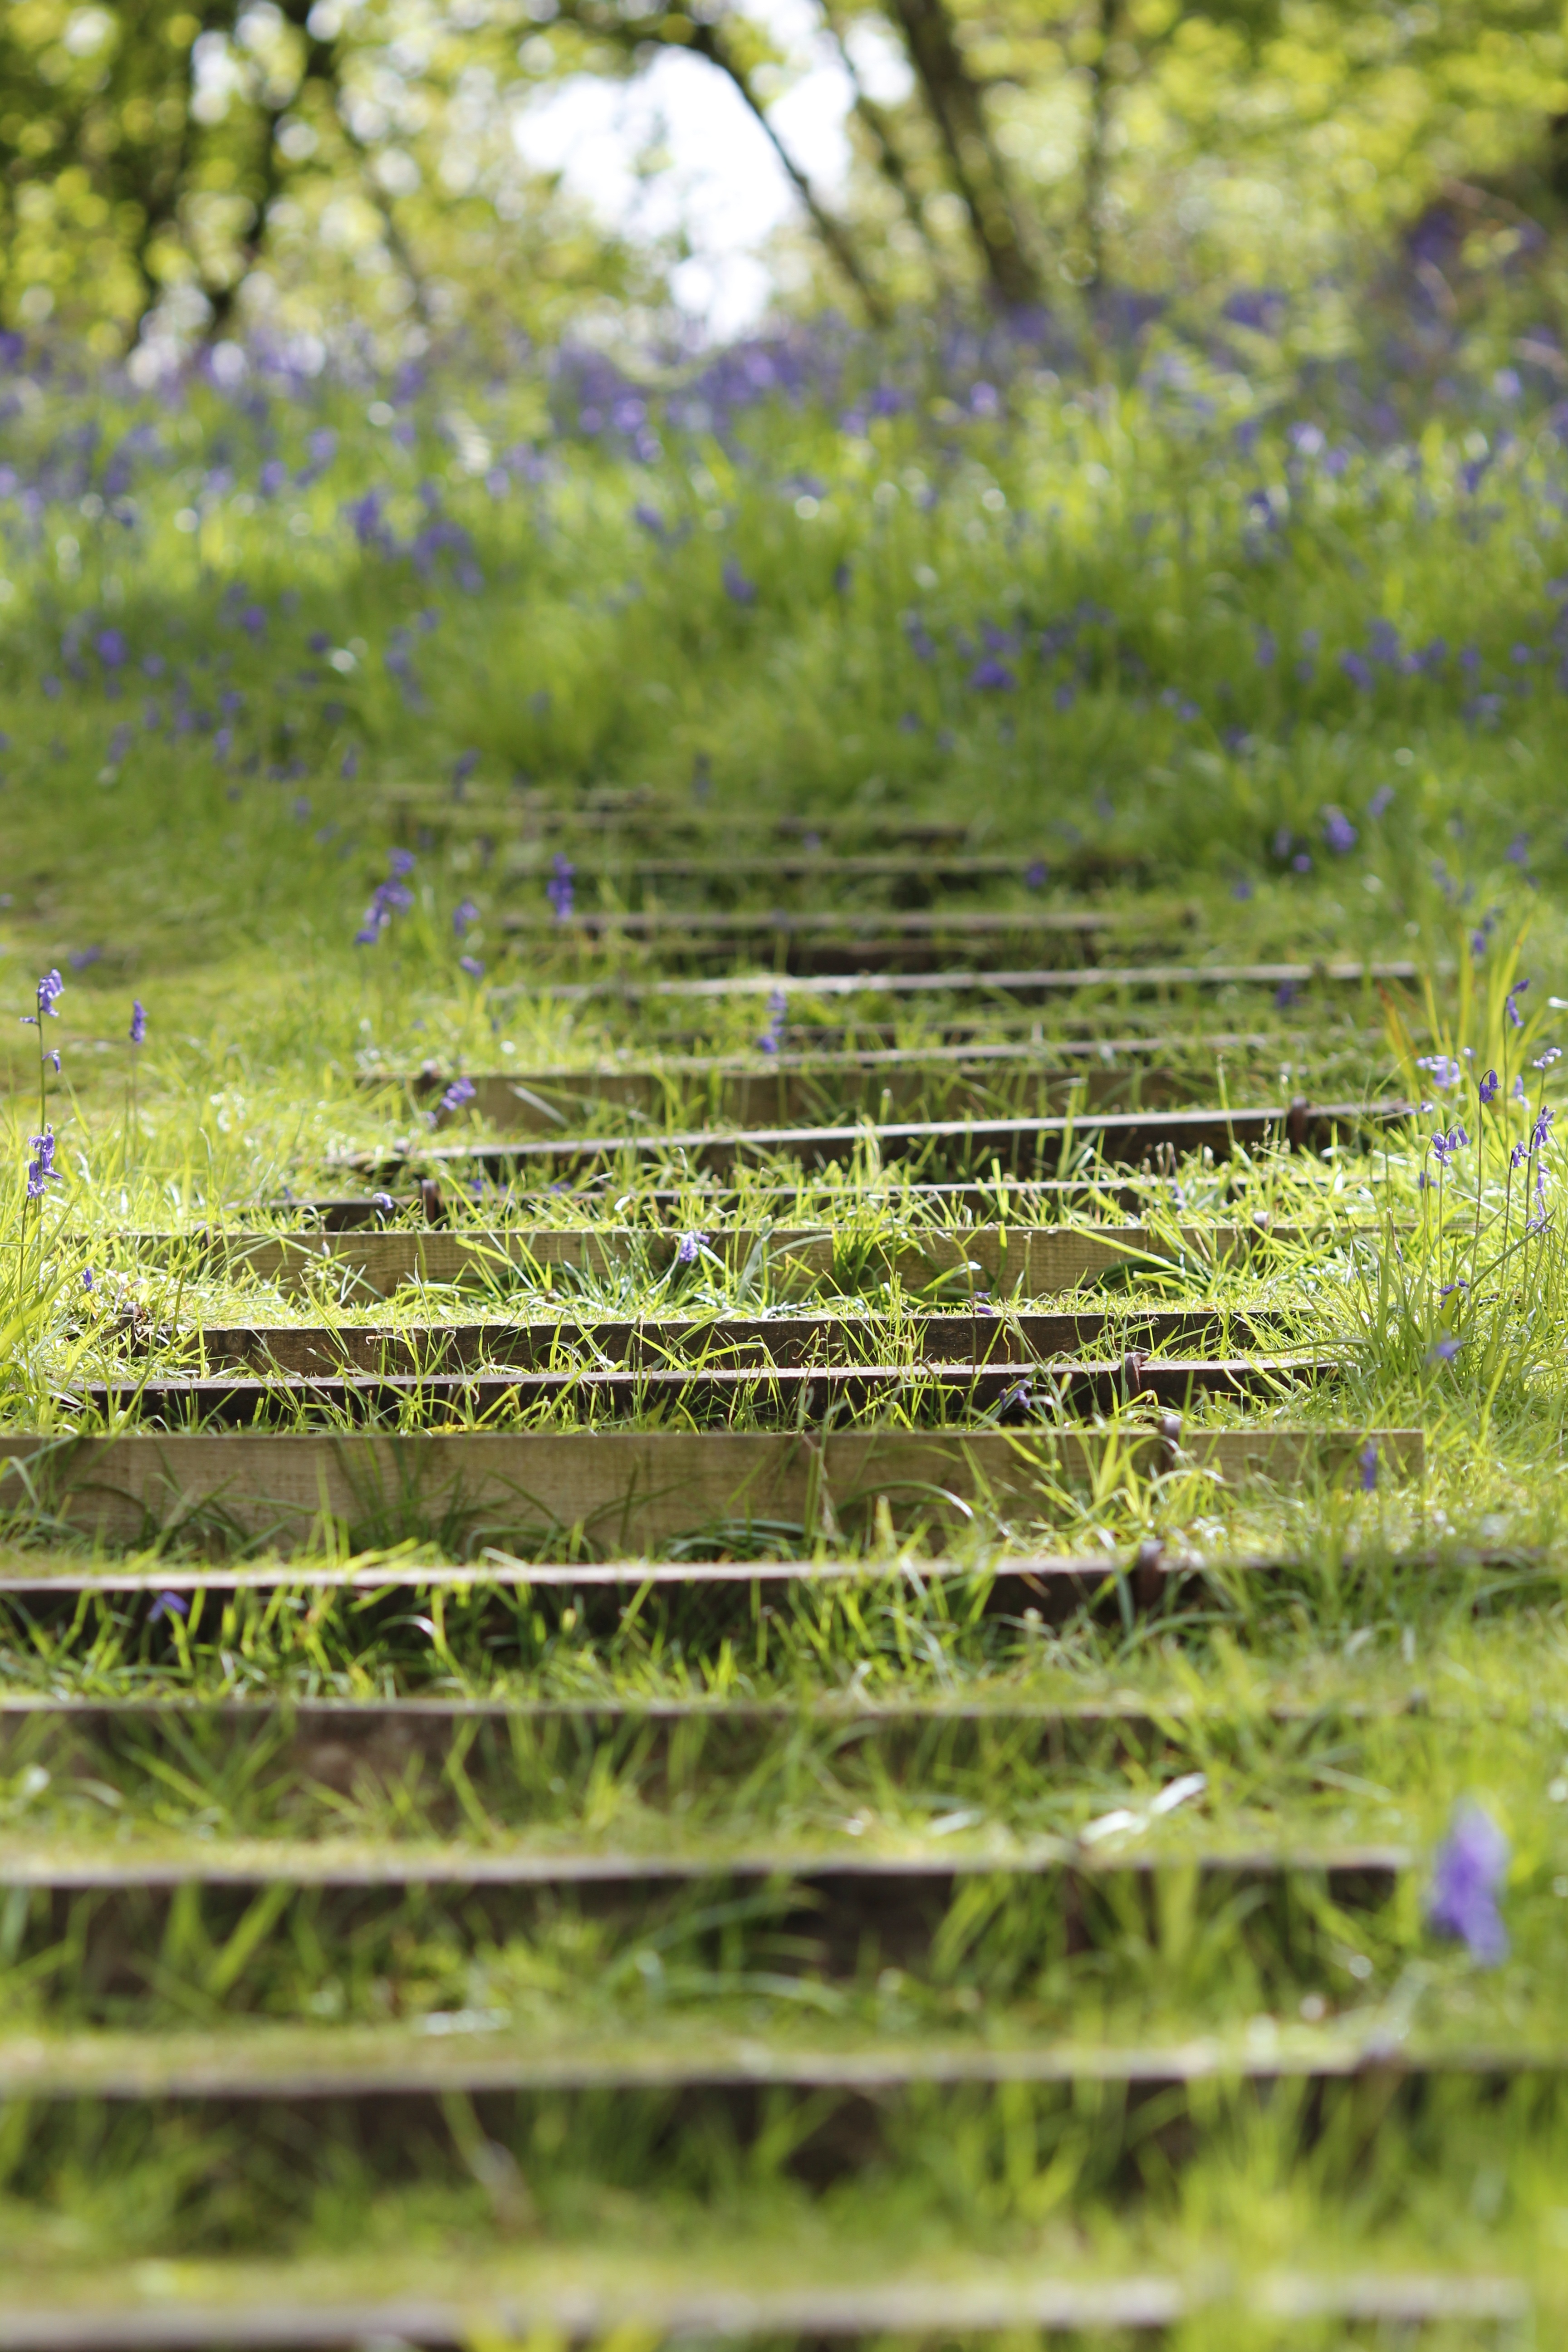
landscape, tree, water, nature, forest, grass, marsh, swamp, plant, lawn, meadow, leaf, flower, pond, wildlife, stream, green, reflection, botany, garden, flora, grassland, wetland, scotland, woodland, habitat, ecosystem, stone stairs, paddy field, natural environment, grass family, covered stairs